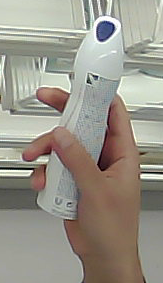
Product: rexona_spray